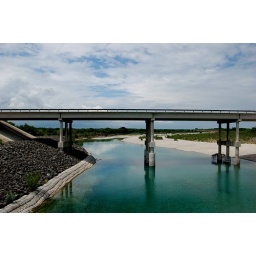
View of the Sabinal River in West Texas. This was so beautiful....so clear we watched the fish swim around. :)